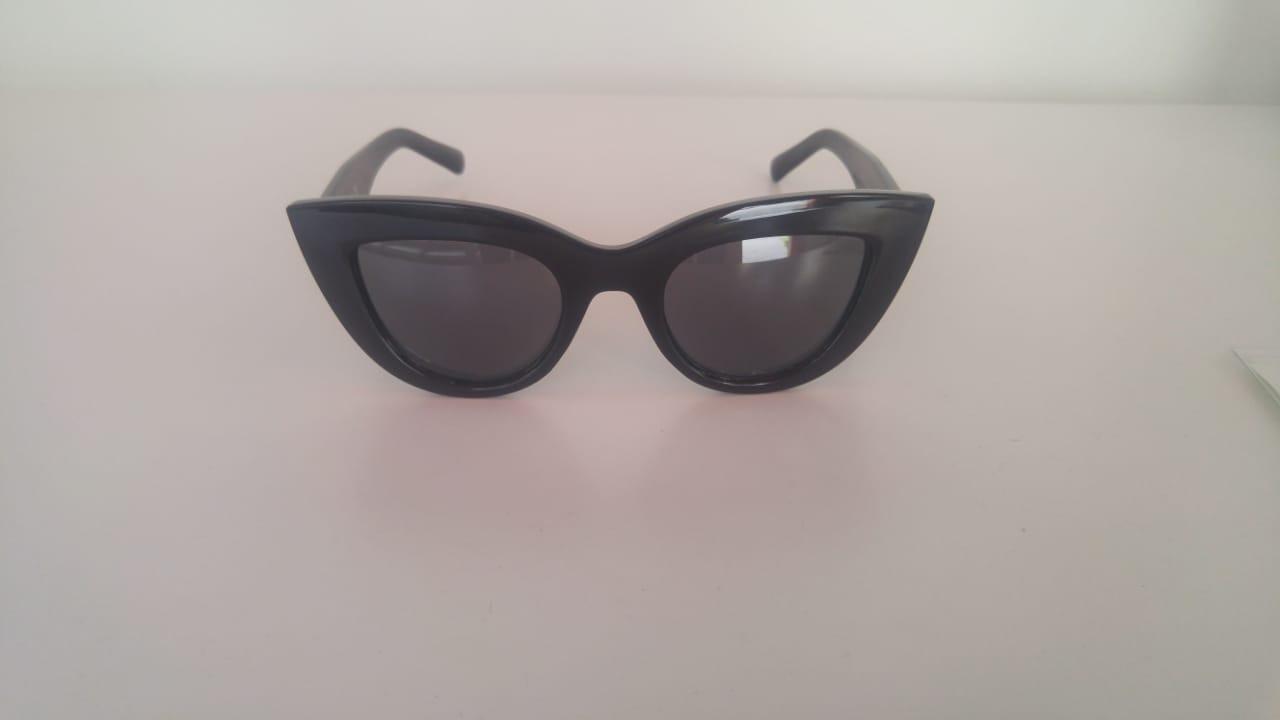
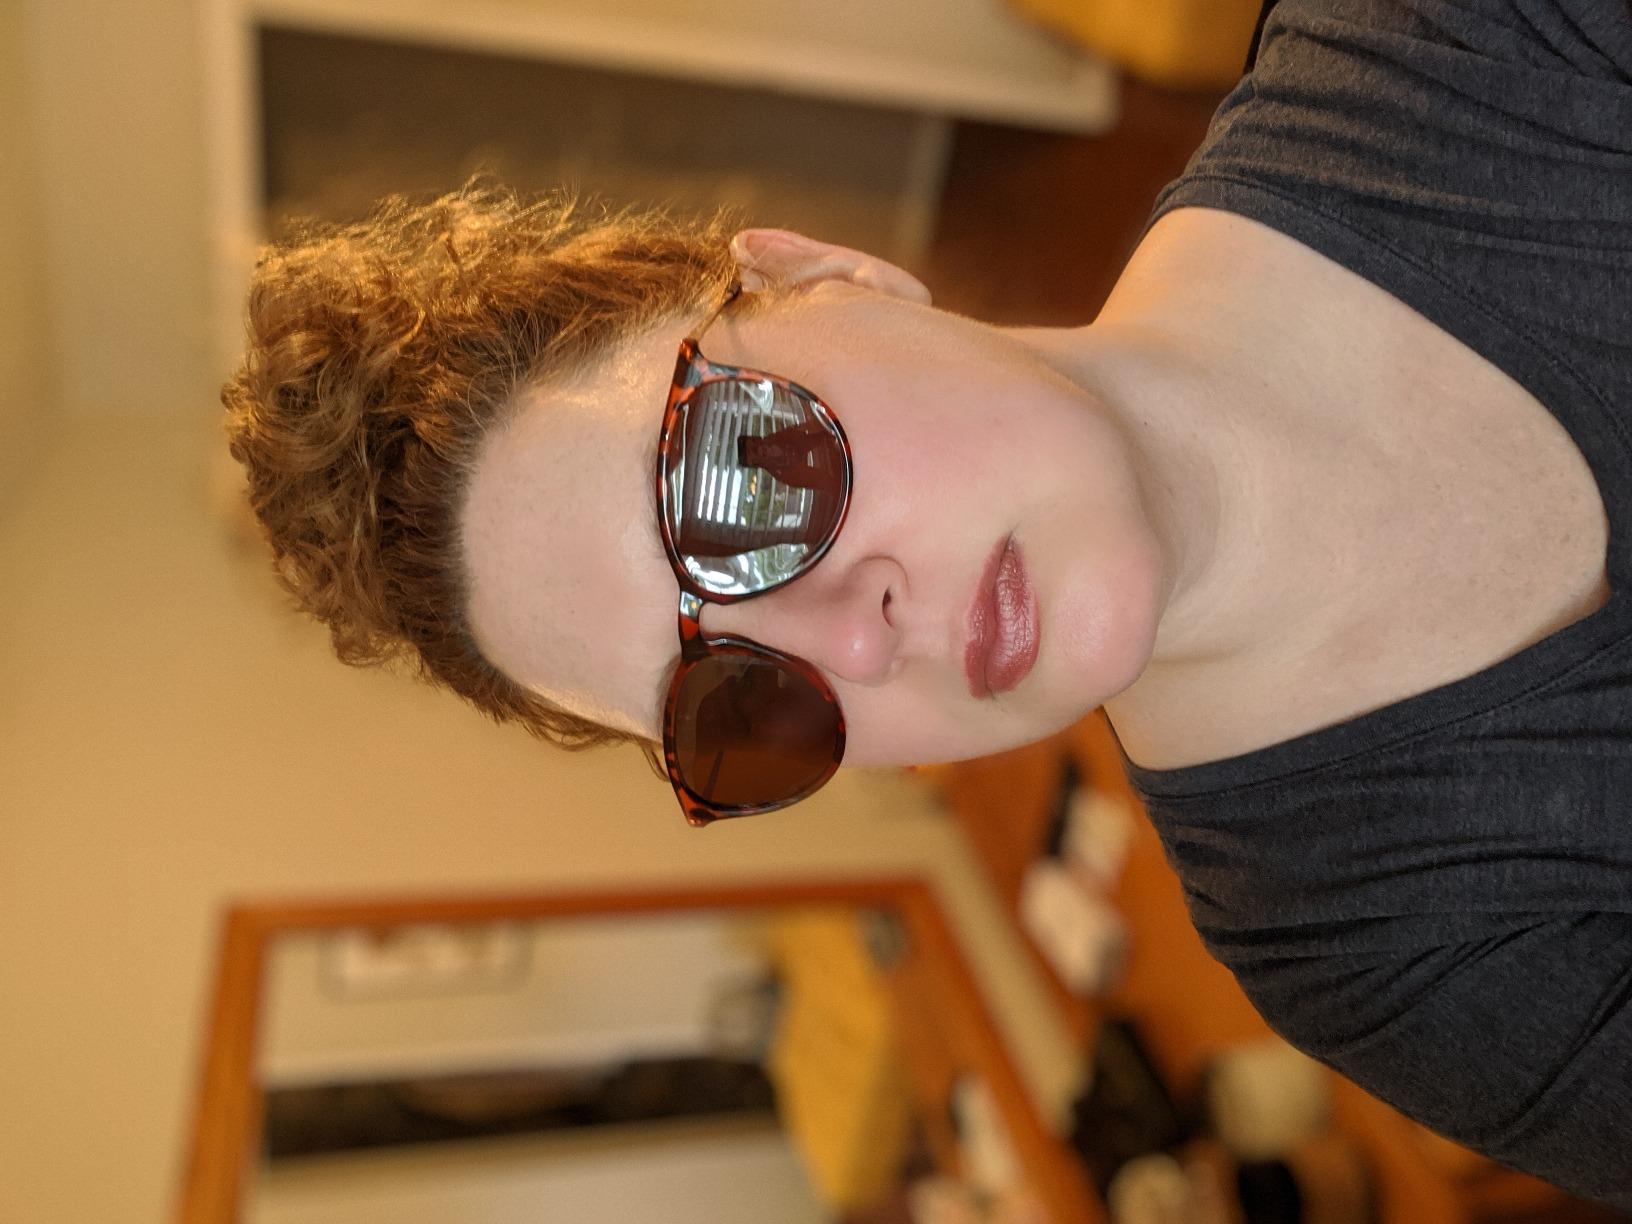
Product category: accessories_sunglasses
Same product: no